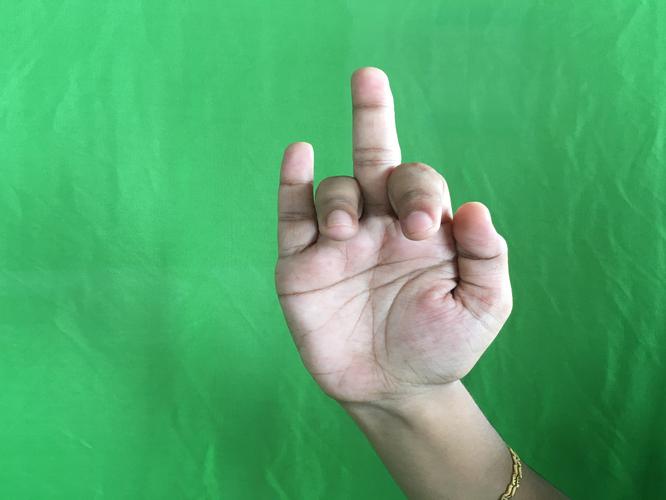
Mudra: Shukatundam
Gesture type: single_hand